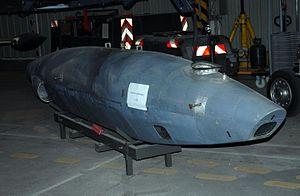
Le Mirage IV est un bombardier stratégique français dont les études ont débuté au milieu des années 1950. Entré en service en 1964, il fut le premier vecteur de la « triade » de la dissuasion nucléaire française. Sa carrière va durer plus de 40 ans dont les dix dernières années seront uniquement consacrées à des missions de reconnaissance. À partir de 1960, le Mirage IV est l'un des deux premiers avions au monde capables de voler à Mach 2 soutenu pendant plus d'une demi-heure d'affilée. L'expérience du vol bi-sonique acquise servira ensuite au programme Concorde.